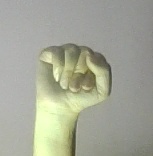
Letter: saad